Kristupas Lekšas

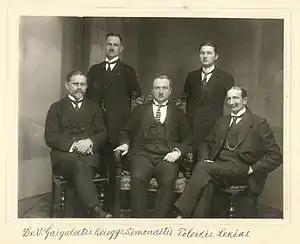
Five-member Directorate of the Klaipėda Region (Lekšas sits on the right)

After World War I, Klaipėda Region was detached from Germany and became a mandate of the League of Nations. Lekšas supported uniting the region with now independent Lithuania. In November 1918, he participated in founding of the National Council of Lithuania Minor but did not sign the Act of Tilsit. On 20 March 1920, Lekšas and three other members of the National Council of Lithuania Minor were coopted by the Council of Lithuania.